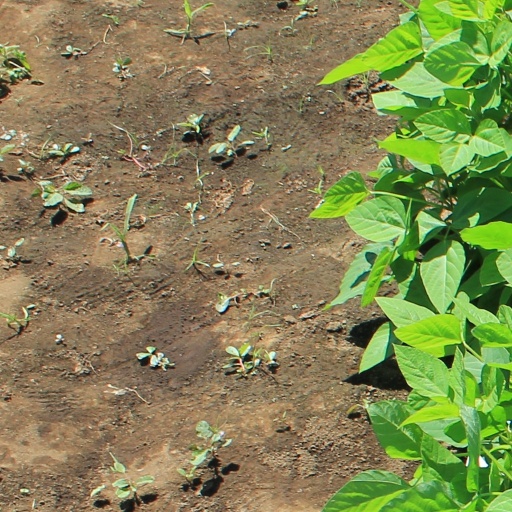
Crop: soybean